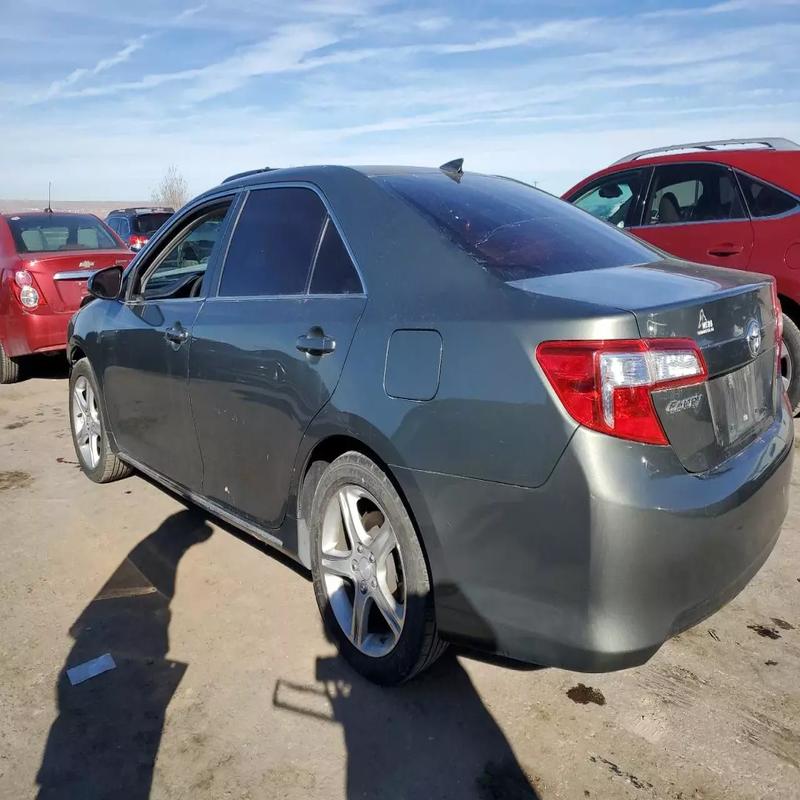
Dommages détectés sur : porte avant gauche, porte arrière gauche, aile arrière gauche, malle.
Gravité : mineur